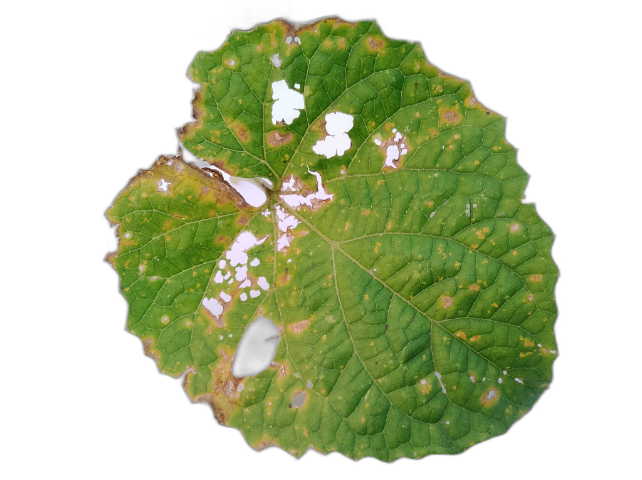
Crop: Zucchini
Label: Insect_Damage